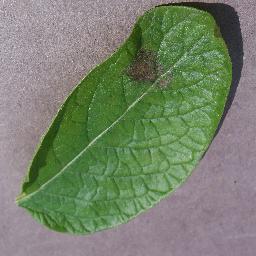
Label: Potato___Late_blight